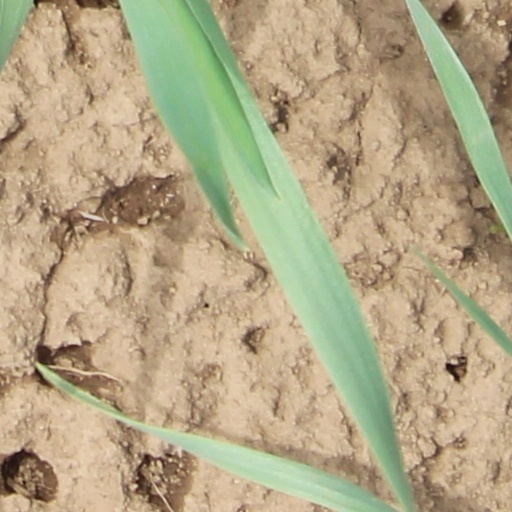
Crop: wheat